Rocket

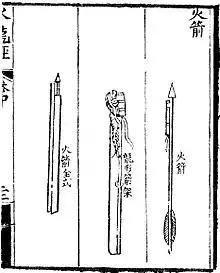
Rocket arrows depicted in the "Huolongjing": "fire arrow", "dragon-shaped arrow frame", and a "complete fire arrow"

In China, gunpowder-powered rockets evolved in medieval China under the Song dynasty by the 13th century. They also developed an early form of multiple rocket launcher during this time. The Mongols adopted Chinese rocket technology and the invention spread via the Mongol invasions to the Middle East and to Europe in the mid-13th century. According to Joseph Needham, the Song navy used rockets in a military exercise dated to 1245. Internal-combustion rocket propulsion is mentioned in a reference to 1264, recording that the "ground-rat", a type of firework, had frightened the Empress-Mother Gongsheng at a feast held in her honor by her son the Emperor Lizong. Subsequently, rockets are included in the military treatise "Huolongjing", also known as the Fire Drake Manual, written by the Chinese artillery officer Jiao Yu in the mid-14th century. This text mentions the first known multistage rocket, the 'fire-dragon issuing from the water' (Huo long chu shui), thought to have been used by the Chinese navy.